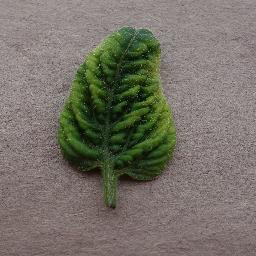
Label: Tomato___Tomato_Yellow_Leaf_Curl_Virus